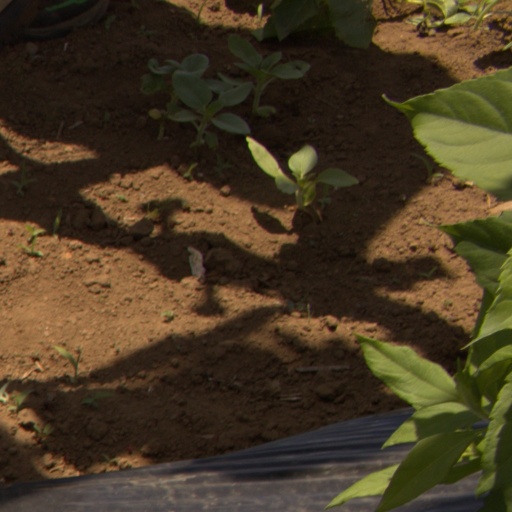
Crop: Jerusalem artichoke